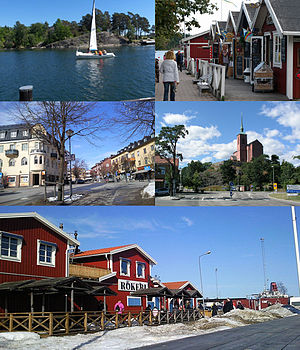
Nynäshamn
Nynäshamn er en by i Södermanland samt hovedby i Nynäshamns kommun, Stockholms län i Sverige.